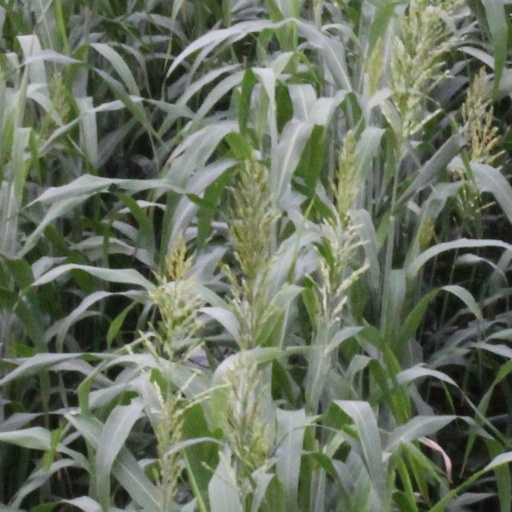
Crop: sorghum